Northridge, Los Angeles

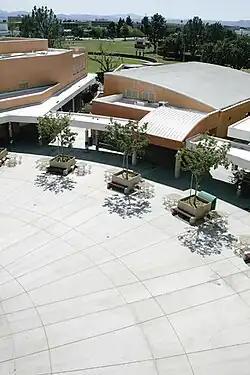
Northridge Academy High School

Northridge touches Porter Ranch and Granada Hills on the north, North Hills on the east, Van Nuys on the southeast, Lake Balboa and Reseda on the south, and Winnetka and Chatsworth on the west.